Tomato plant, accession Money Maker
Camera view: vertical (180 deg); turntable rotation: 330 degrees
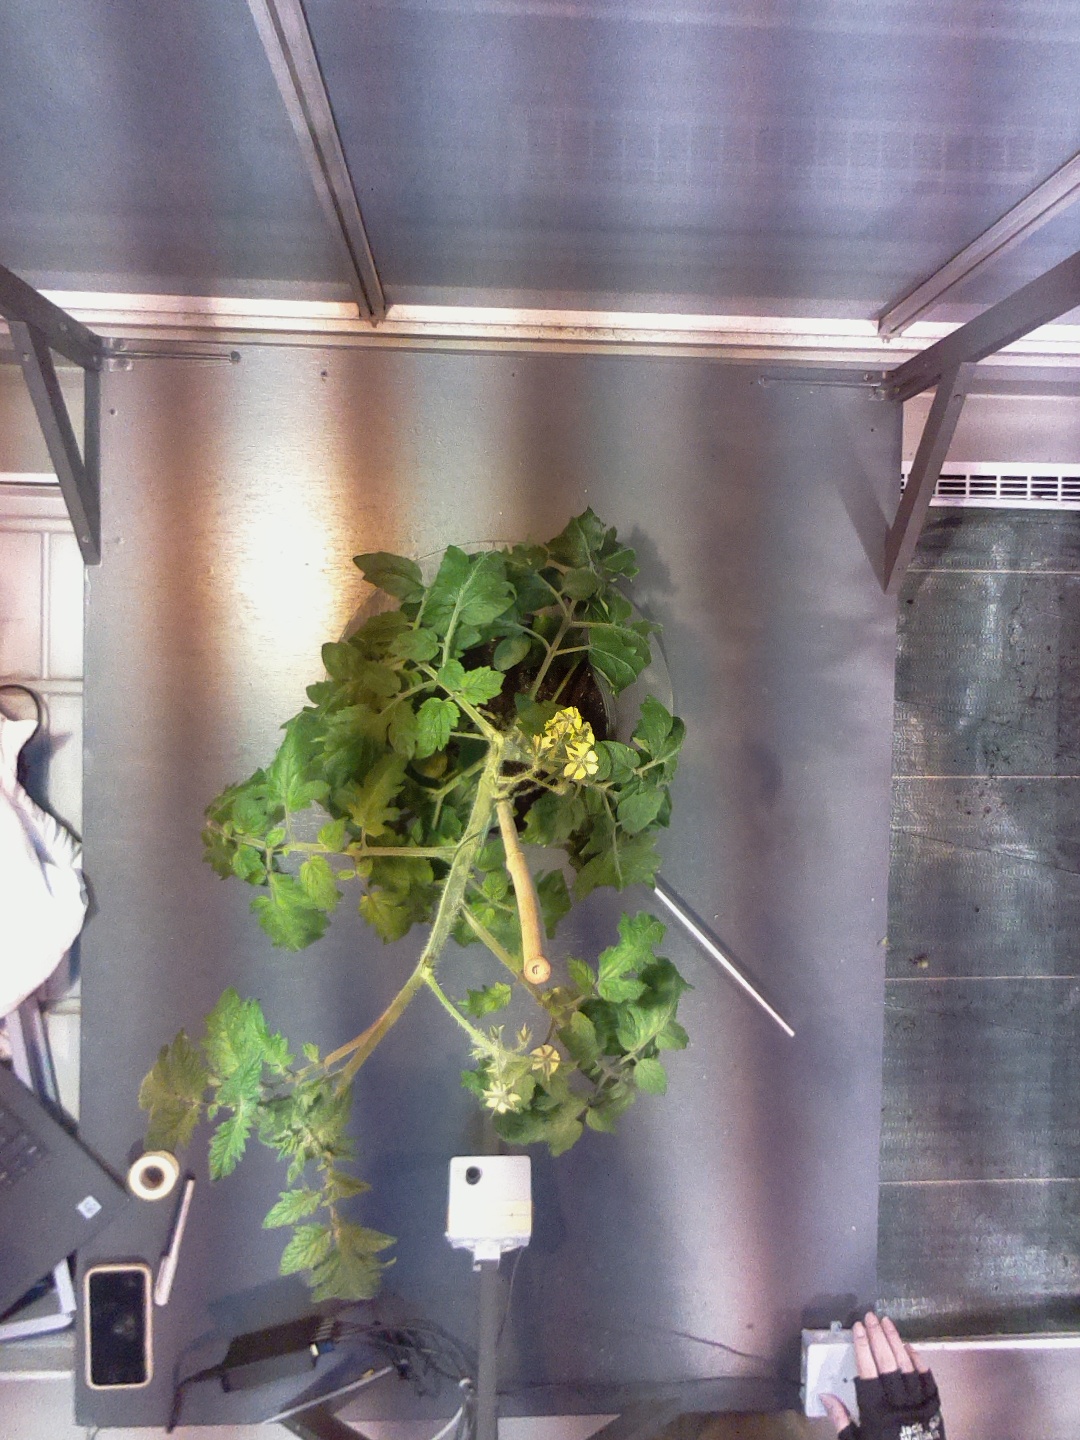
BBCH growth stage 66: Full flowering, 60%-70% of flowers open, more petals falling